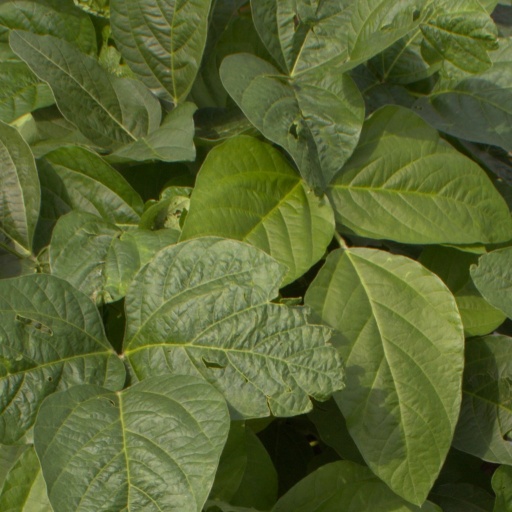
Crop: soybean